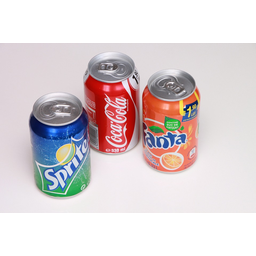
Label: metal